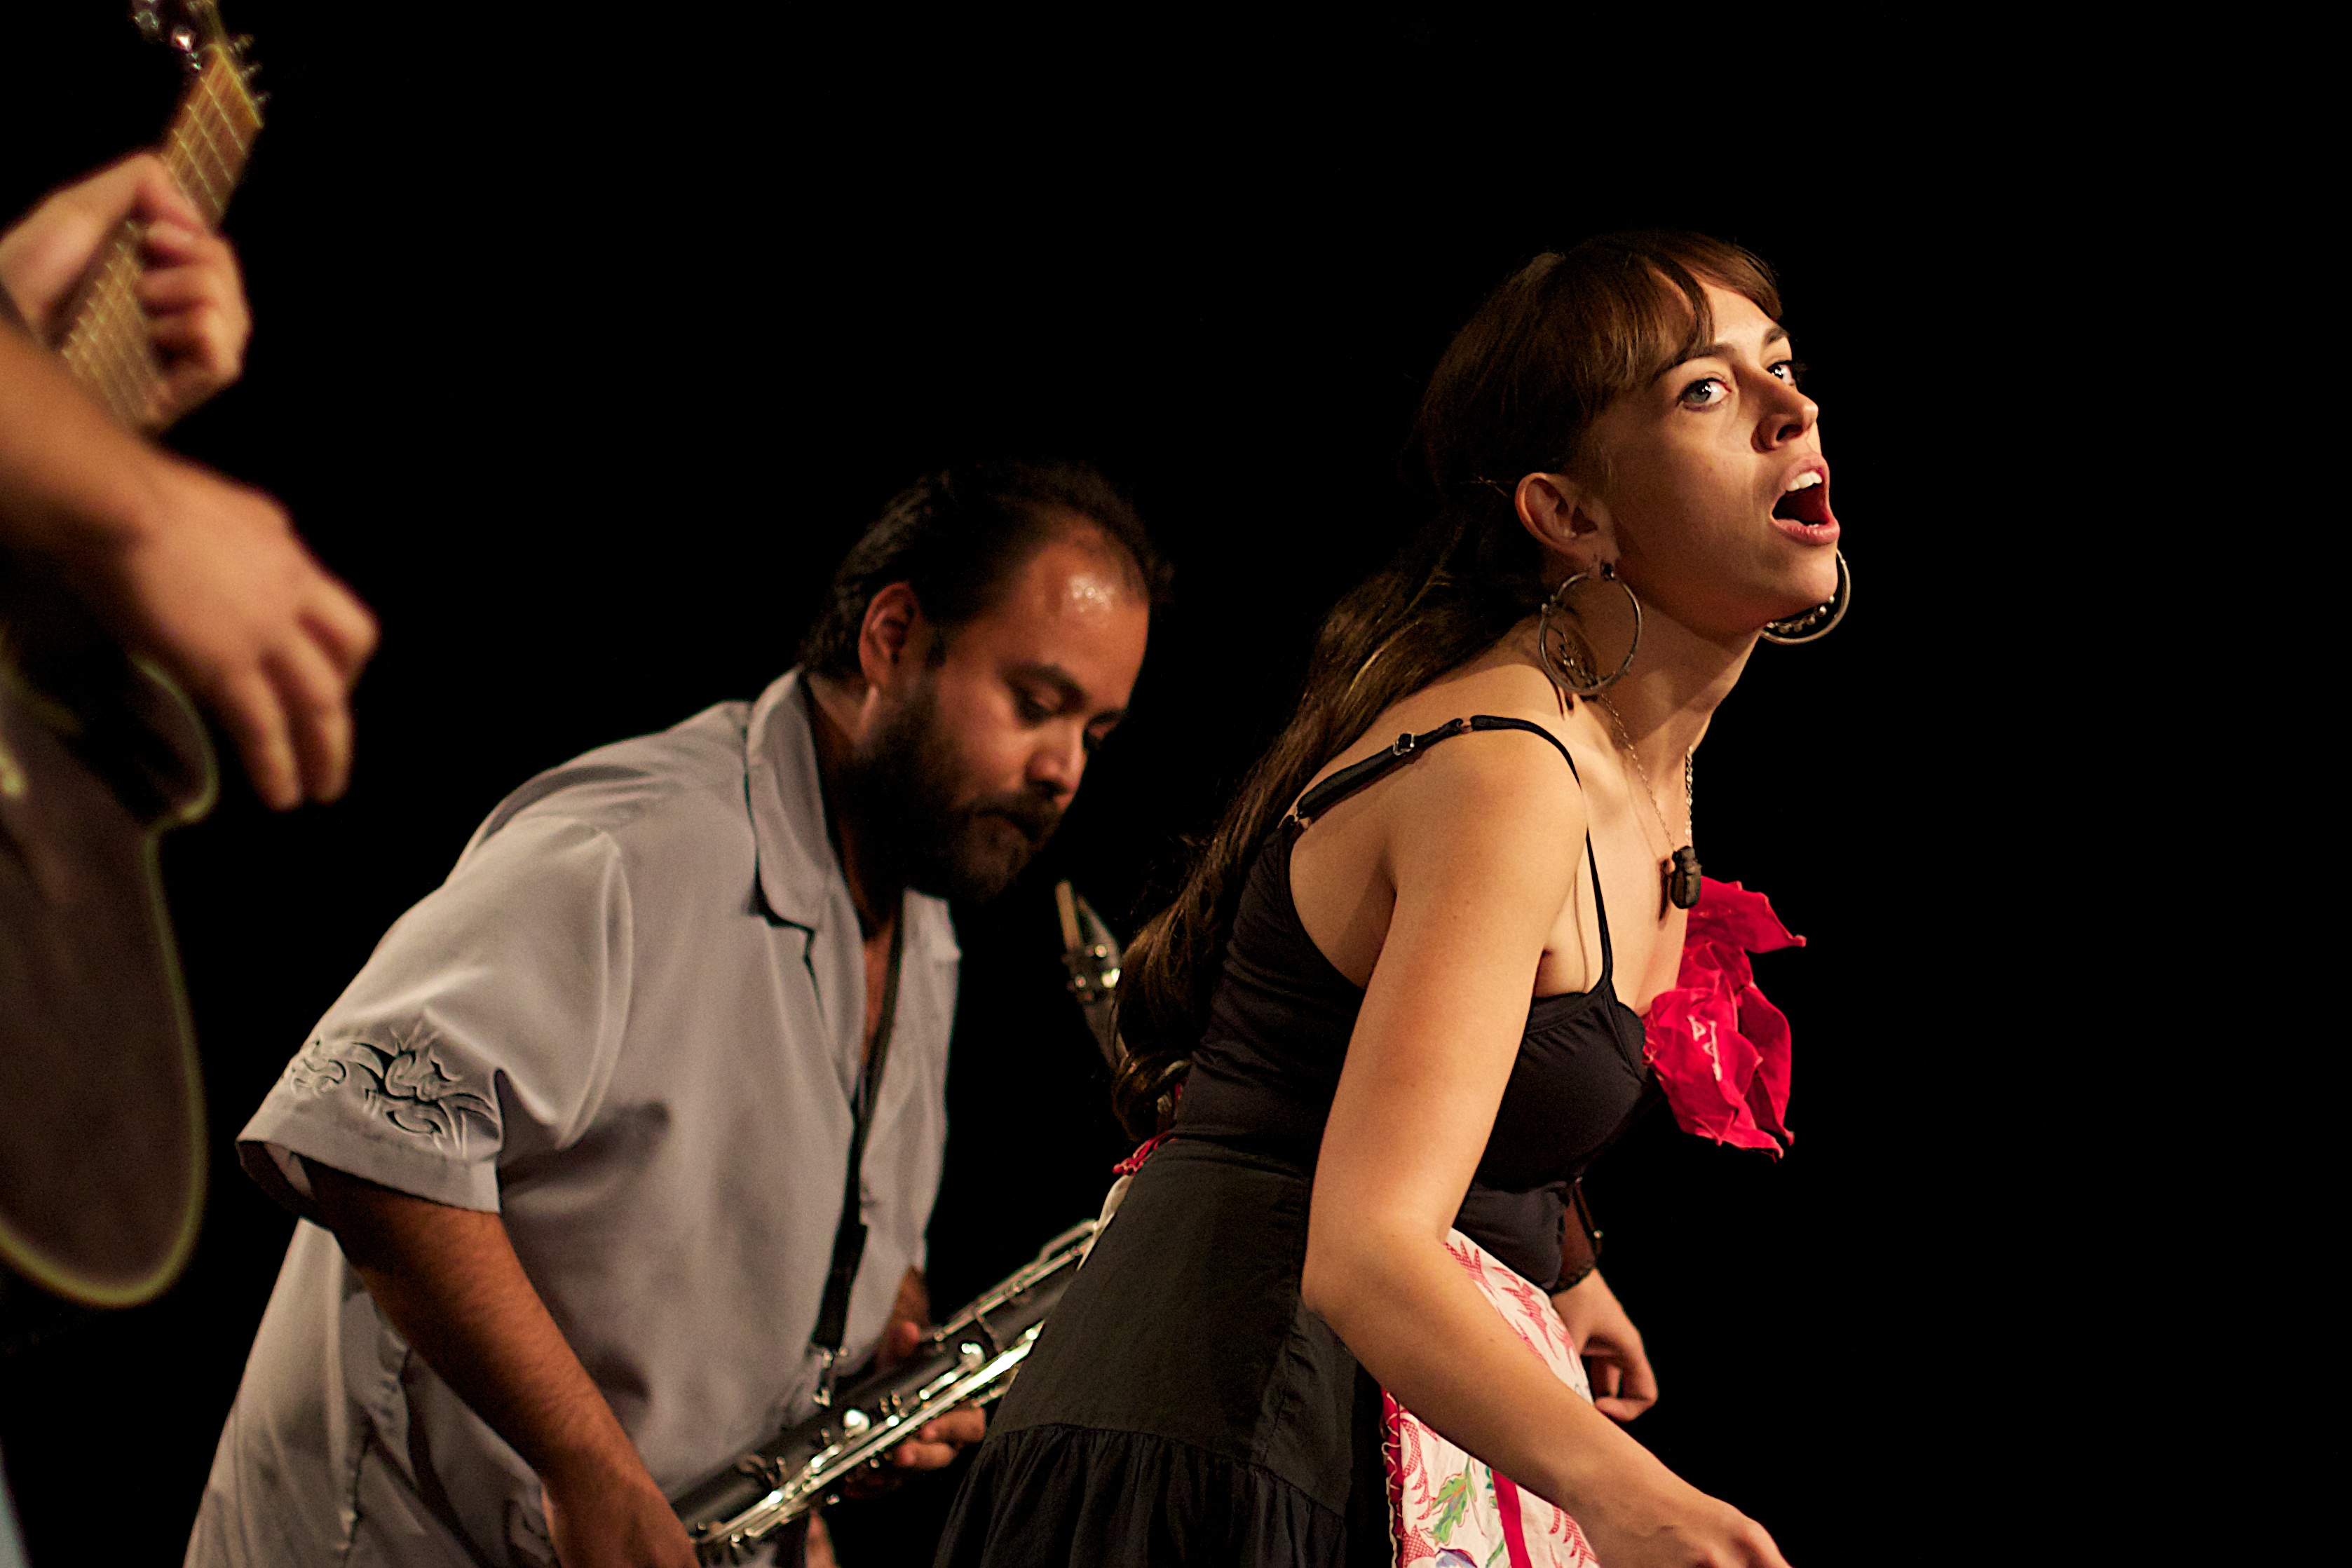
music, audience, dance, performance art, stage, sports, performance, singing, event, guitarist, tedx, tedxphoenix, tedxphx, tedxtedxphx, entertainment, performing arts, choreography, musical theatre